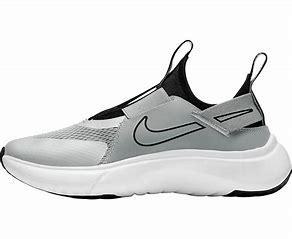
Brand: Nike
Model: Flex Plus